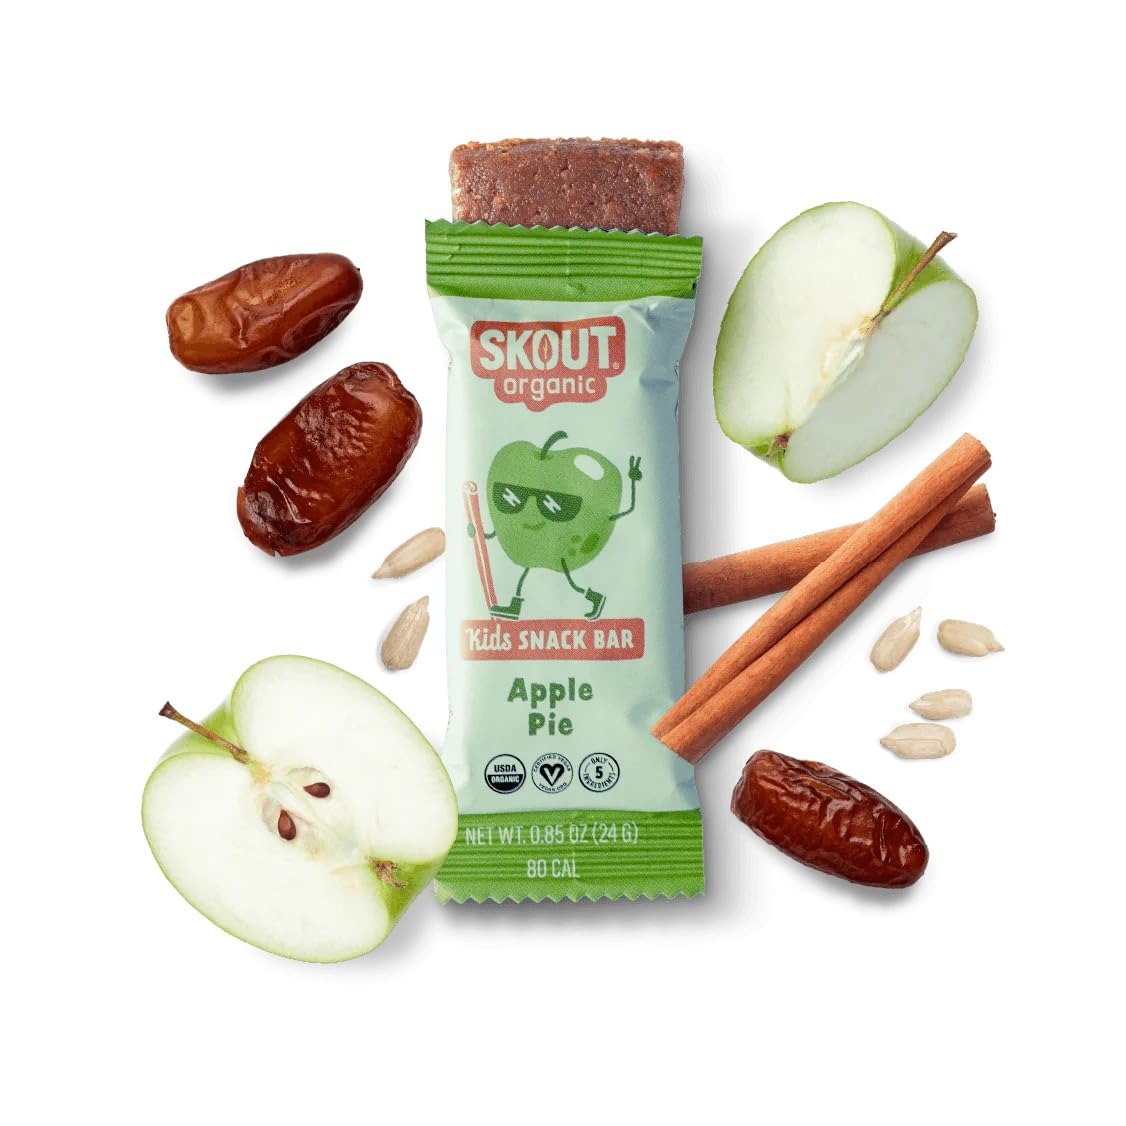
Item Name: Skout Organic Apple Pie Kids Snack Bars (18 Pack) | Organic Kids Snack Bars | School Snacks & Lunch Snacks | No Refined Sugar | Vegan & Paleo | Gluten, Dairy, Grain, Peanut Free
Bullet Point 1: ORGANIC KIDS SNACK BARS: Delightfully crisp apples and the right amount of warm sweet cinnamon, just like Grandma's Apple Pie.
Bullet Point 2: TASTE PROFILE: Delightfully crisp apples and the right amount of warm sweet cinnamon, just like Grandma's Apple Pie.
Bullet Point 3: SKOUT QUALITY: All Skout Organic products contain natural ingredients and are certified organic, vegan, gluten free, soy free, and kosher; while providing the nutrition your body craves. Apply Pie is NUT FREE.
Bullet Point 4: CONVENIENCE ON-THE-GO: Whether you're craving a quick snack or an energy boost, our organic granola bars are your on-the-go solution. The perfect size snack for at home, school lunches & anywhere on the go. No crumbling and no mess.
Bullet Point 5: SKOUT PROMISE: Whether it's Snack Bars or Soft-Baked Cookies, great taste will always be our first ingredient. And great taste can only be achieved by using the best-quality organic ingredients nature has to offer.
Value: 15.3
Unit: Ounce

Price: 22.99